Magda Oranich i Solagran

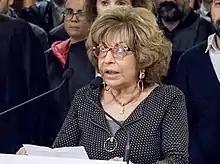
Oranich in 2019

Magda Oranich i Solagran (born 11 December 1945) is a Spanish lawyer, journalist and politician from Catalonia. She was a member of the Parliament of Catalonia in its 4th session, and stood for election again, unsuccessfully, in 2017. Her legal speciality is in family law.